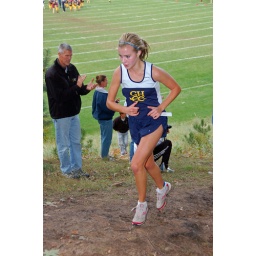
Grand Haven High School girls cross country meet with Grandville &amp;amp; Hudsonville. GH wins by 1 point!